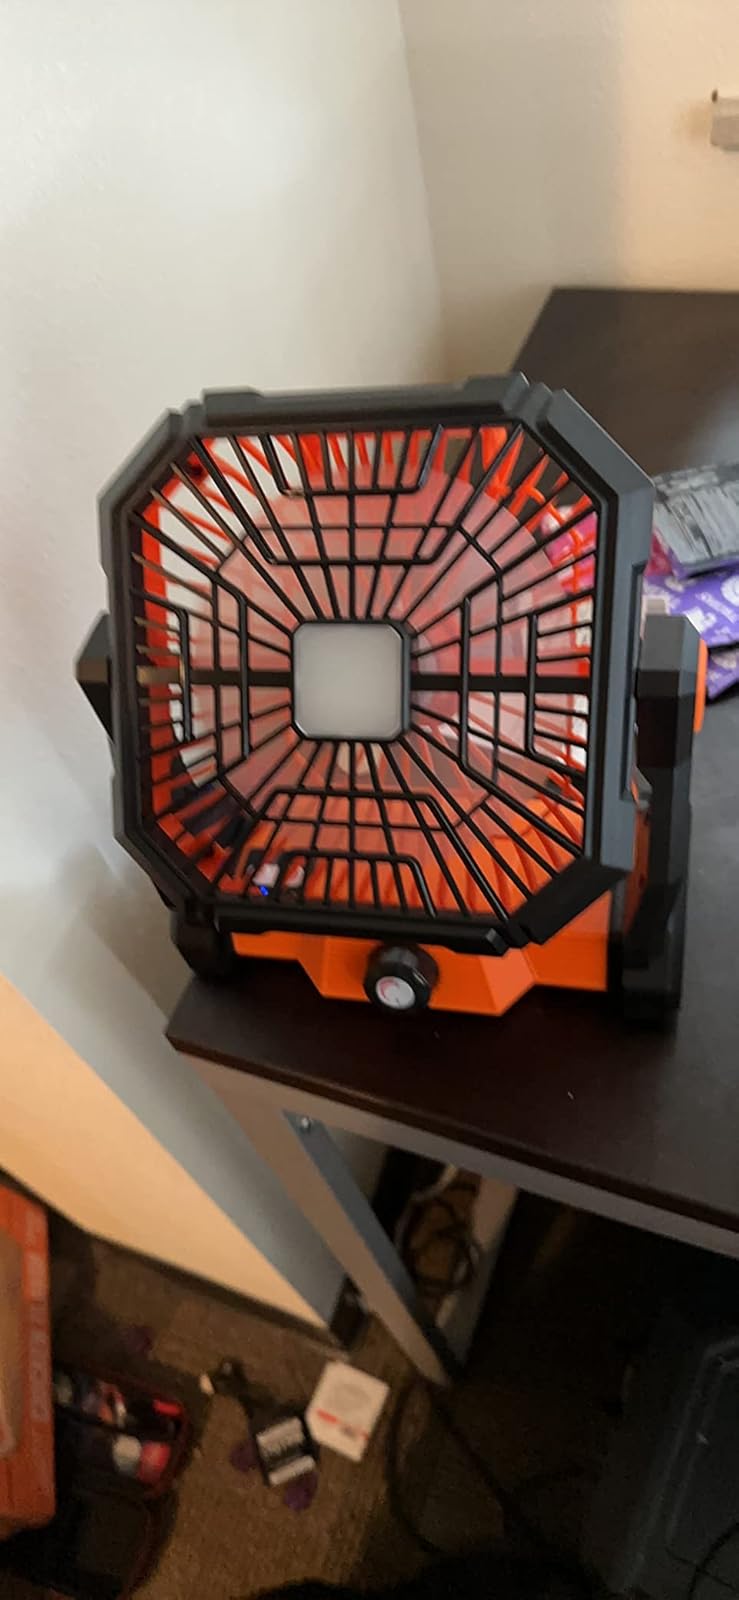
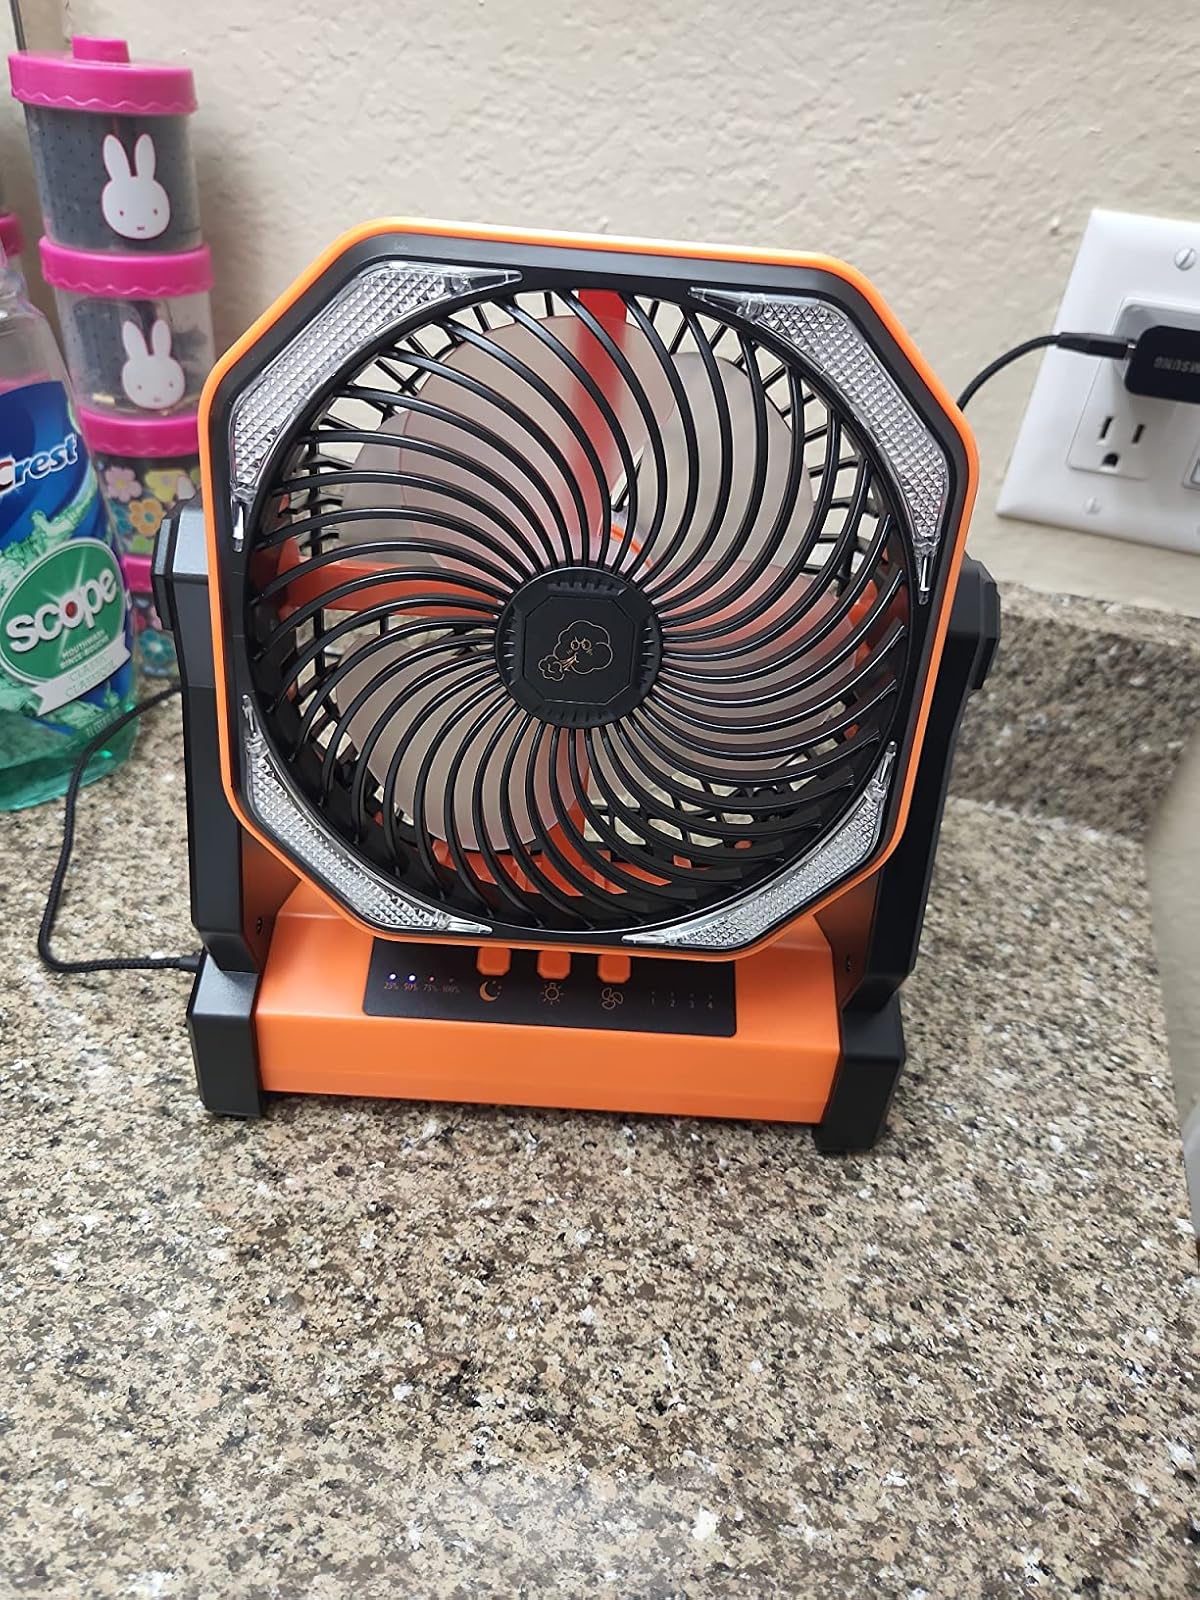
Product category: lantern
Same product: no